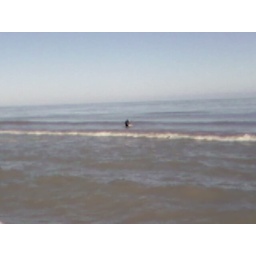
Air tempature 8 degrees in chicago. water temp about 32. surfing in lake michigan..yes